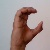
The image shows a hand gesture representing the letter 'C' in Indian Sign Language.